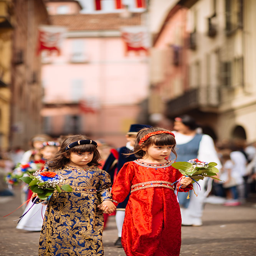
children in costume parading through the streets